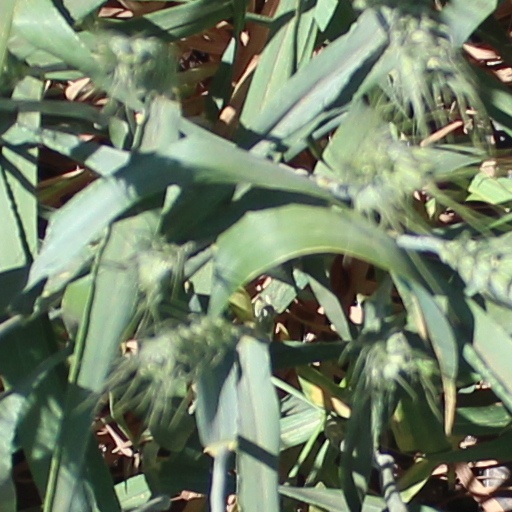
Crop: wheat